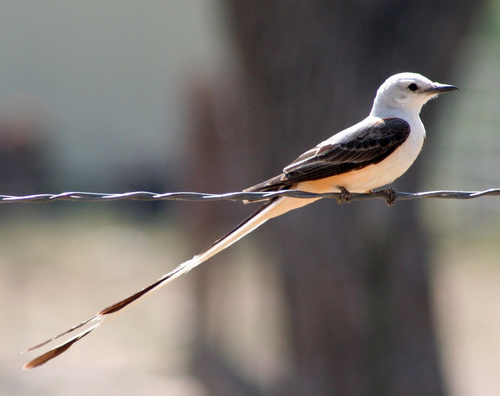
this small white and black feathered bird and very long tail feathers.
this small bird is white with black wings and very long and black rectrices.
this bird has a white head and chest that slowly turns in to a peach color near his feet, and has extremely long tail feathers that are longer than his body.
a bird with white crown, white belly and long tail compared to the rest of the birds body.
this bird has unusually long tail feathers and a cream to peach colored belly, while the wings are a dark grey or black.
this bird has wings that are black and have a white belly
this bird has wings that are black and has a long tail featherwhite head long tail feathers white and orange stomach.
the bird has black wingbars and a white crown.
this bird has a white crown, a white throat, a white breast with long rectrices.
Species: Scissor Tailed Flycatcher